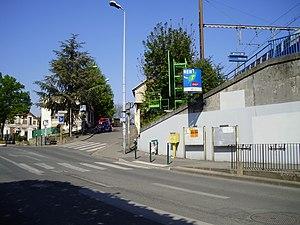
Ruelle d'accès à la gare d'Ablon, à Ablon-sur-Seine, Val-de-Marne, France